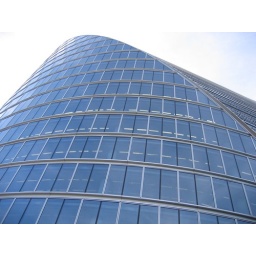
An new office building in London